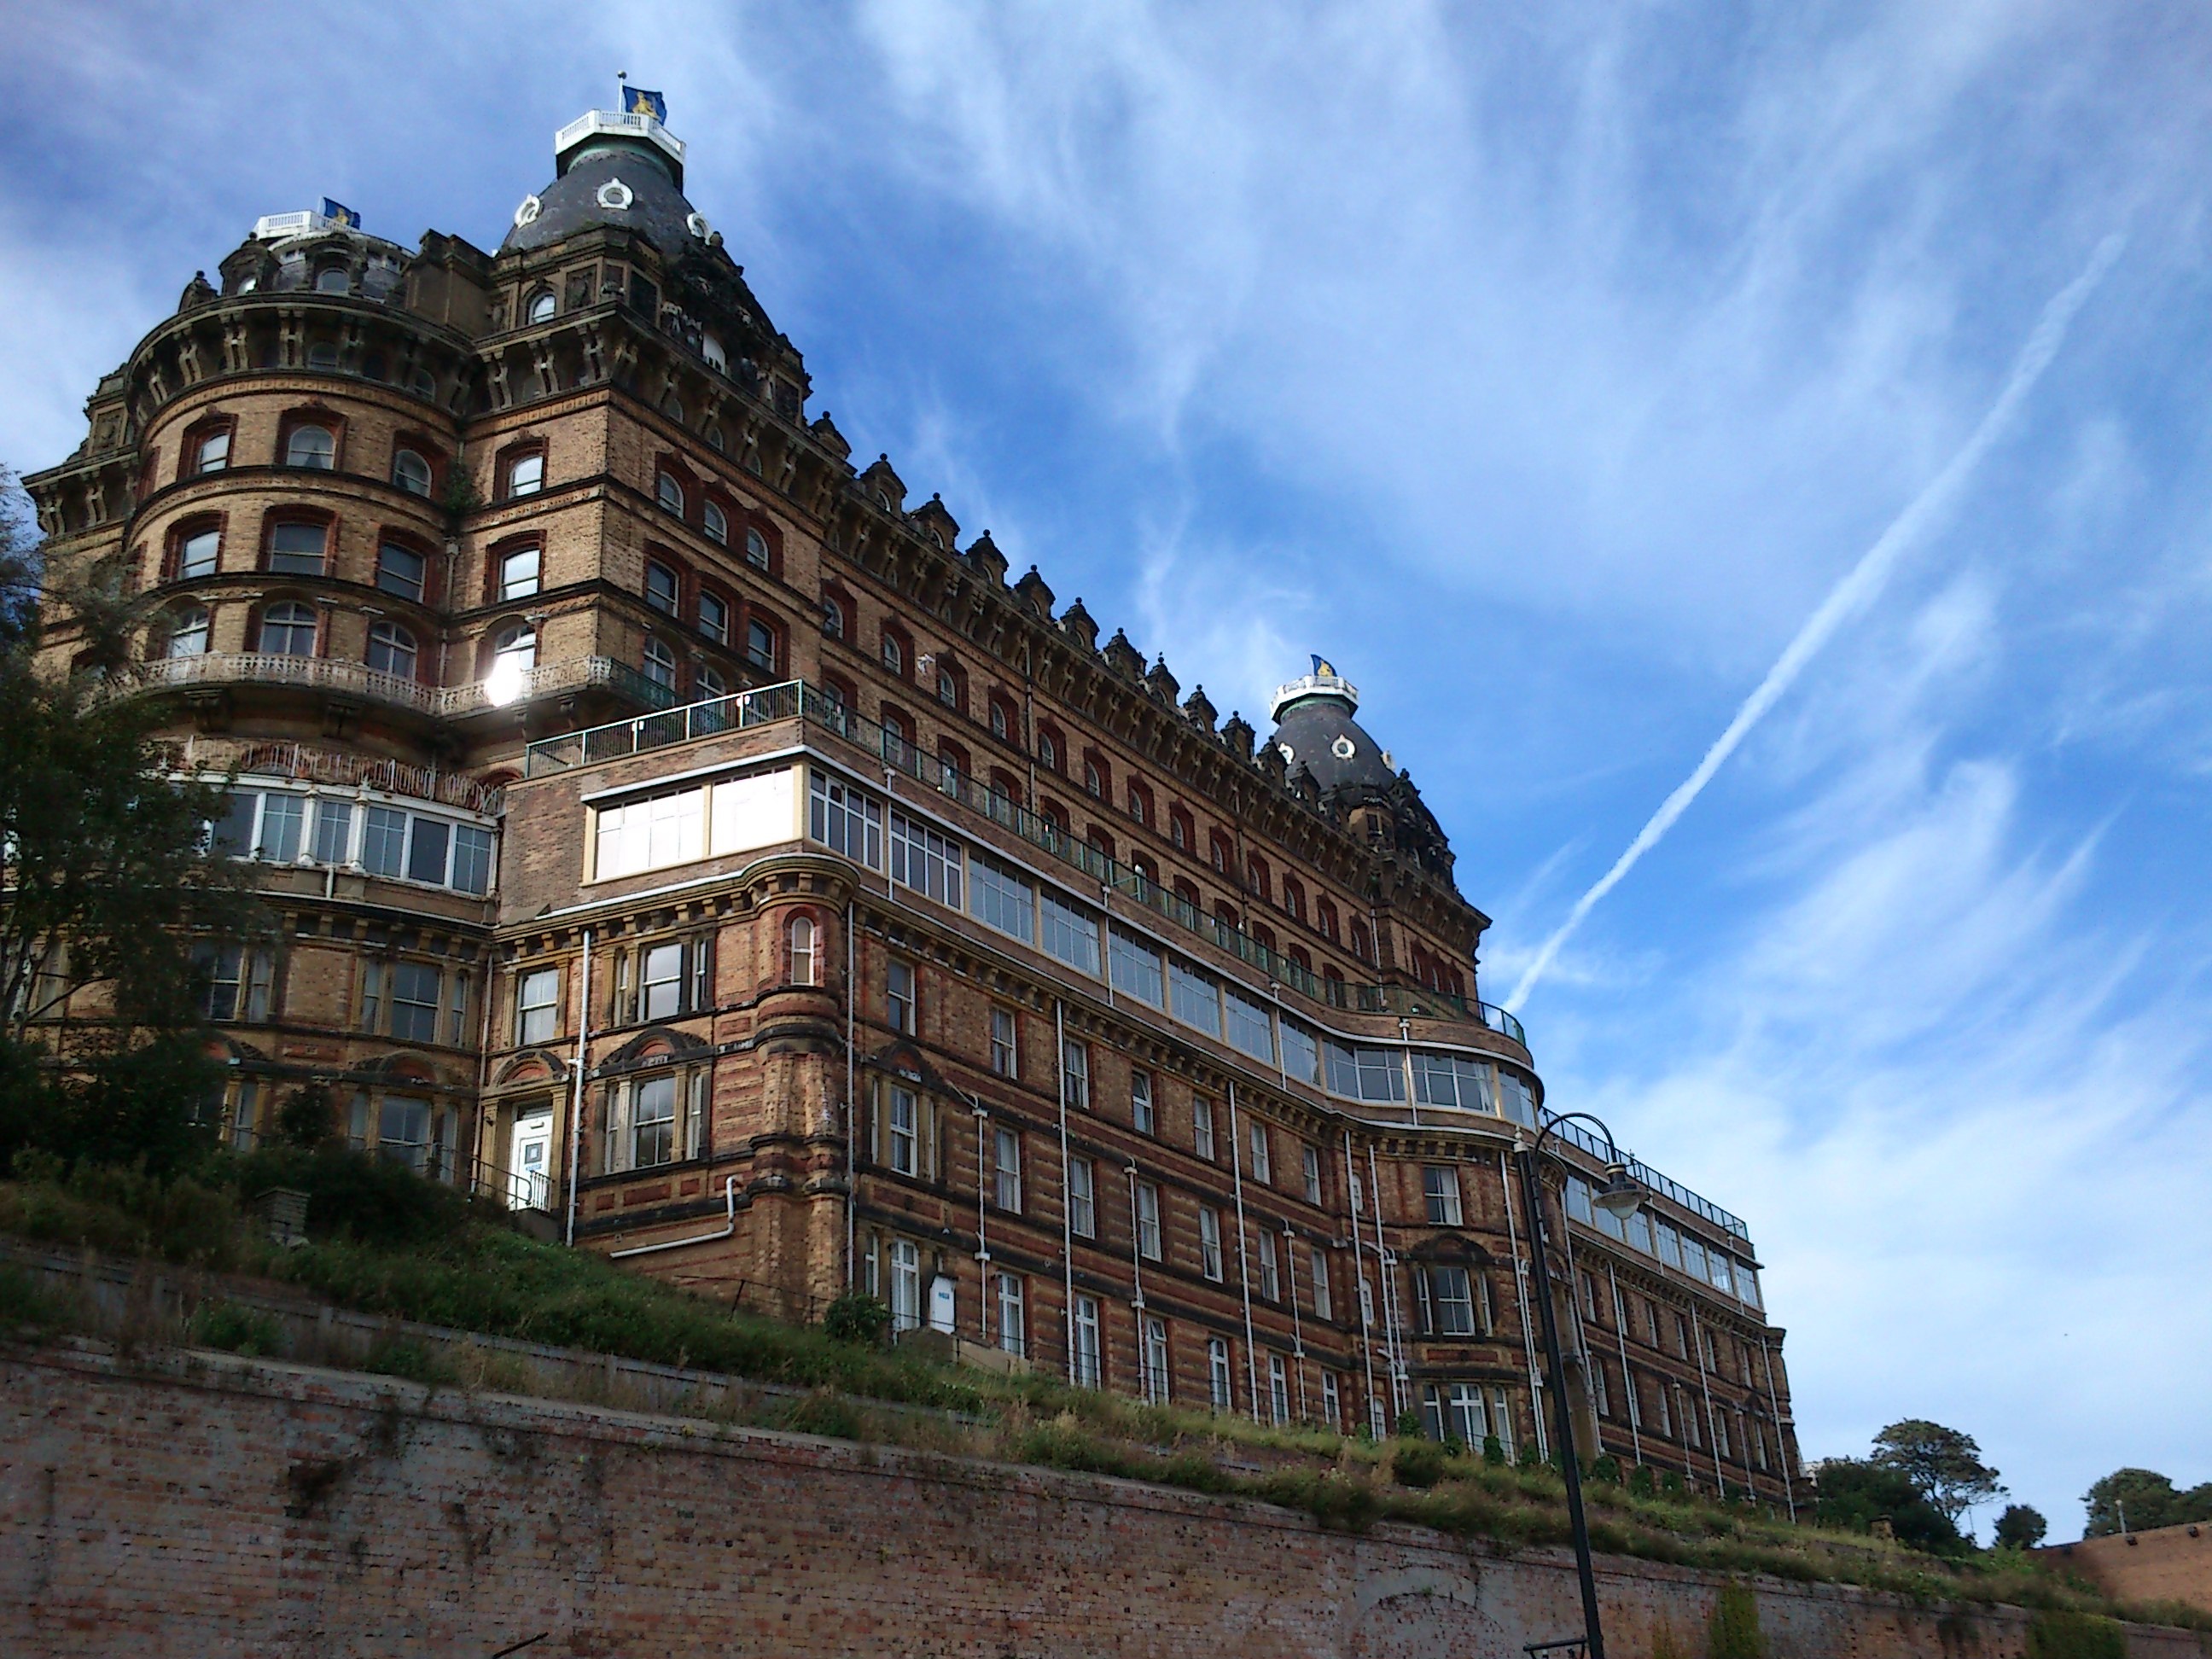
architecture, sky, building, chateau, palace, cityscape, tower, landmark, facade, tourism, estate, great britain, urban area